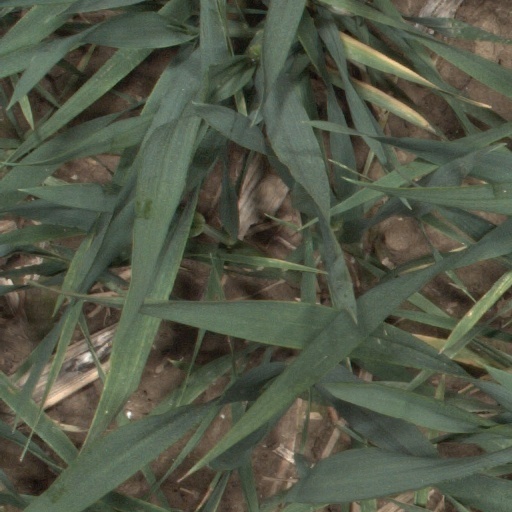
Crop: wheat